Benson Dillon Billinghurst

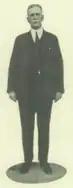
Benson Dillon Billinghurst in 1922.

A year later, construction began on two more one-story Mission Revival school buildings, both also designed by Ferris. At a cost of $250,000 ($6,250,000 in 2015 dollars), the two new schools were completed in 1911. The two buildings were similar in size and design to McKinley Park and Orvis Ring, but of more elaborate decoration, with large Moorish-style domed towers framing their entrances. The new Mary S. Doten School, named after the famous Nevada educator and suffragette Mary S. Doten, was located on Washington and West 5th Street. Its first principal was Echo Loder. The new Mount Rose School, located on Lander and La Rue Streets, was later expanded by Lehman Ferris, George Ferris' son.